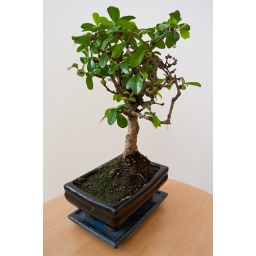
A small bonsai tree with gree leaves, in a shiny indigo flower pot, on a wooden table, against a white wall.